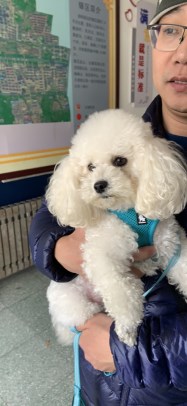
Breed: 3083-n000117-Bichon_Frise